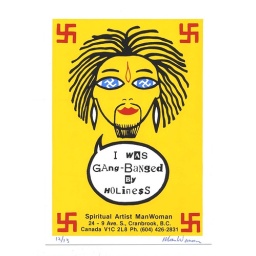
In my dreams, after my spiritual awakening, I was both male and female - caught up in Cosmic Oneness.